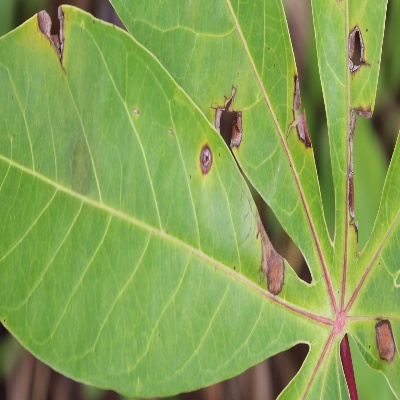
Crop: Cassava
Condition: brown spot